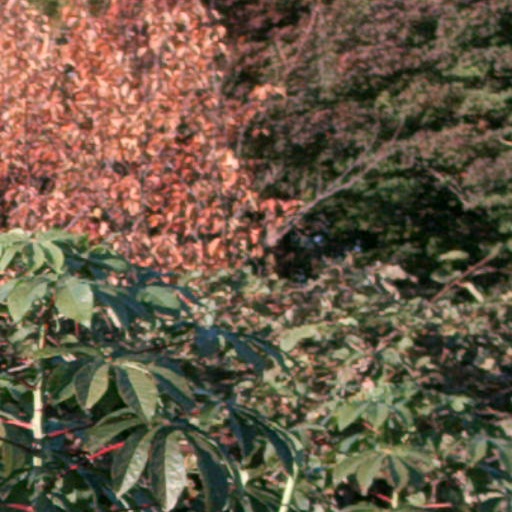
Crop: cassava